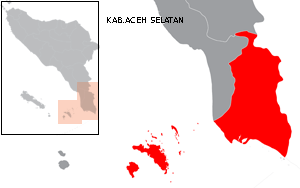
Les îles Banyak sont un groupe d'îles d'Indonésie, pour la plupart inhabitées, situées dans la partie est de l'océan Indien, au nord de l'île de Nias, au sud de celle de Simeulue et à 29 km au large de la côte ouest de Sumatra.